Hoshino Resorts

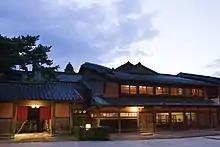
Kai Kaga, originally built in the early 17th century

Kai (界) is a chain of authentic onsen, natural hot spring resorts with a style of traditional Japan which serve "kaiseki" cuisine featuring local ingredients in each property. Targeted towards couples and women, it currently operates 19 resorts throughout Japan, including places such as Aso, Atami, Kaga, Hakone, Itō, Izumo, Matsumoto, Tsugaru, and the Tateyama Kurobe Alpine Route. The brand was launched in 2011.